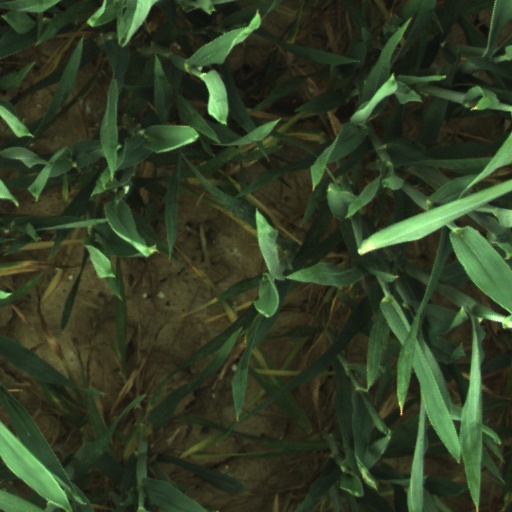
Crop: wheat